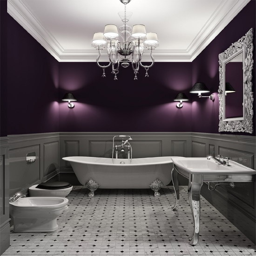
an elegant bathroom for a lady .